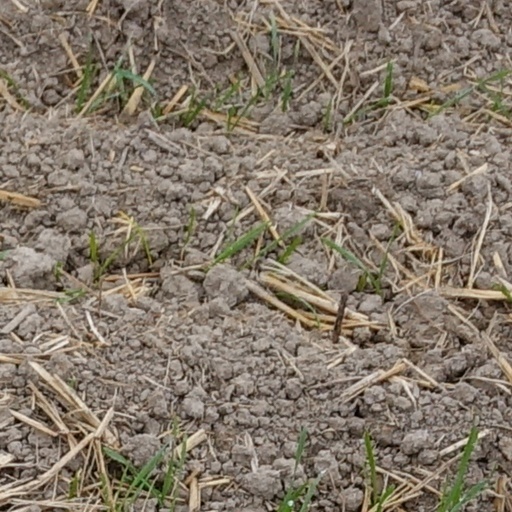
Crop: wheat